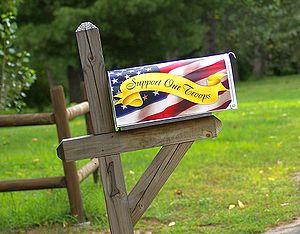
« Appuyons nos troupes » est un slogan patriotique courant aux États-Unis et au Canada. Ce slogan a été utilisé lors de récents conflits, notamment la guerre du Golfe et la guerre d'Irak.